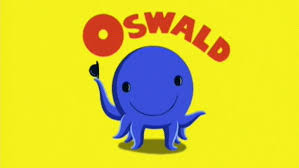
Portrait style: Cartoon Portrait